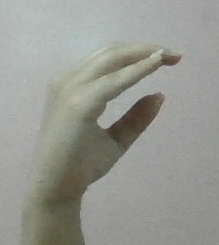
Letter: jeem